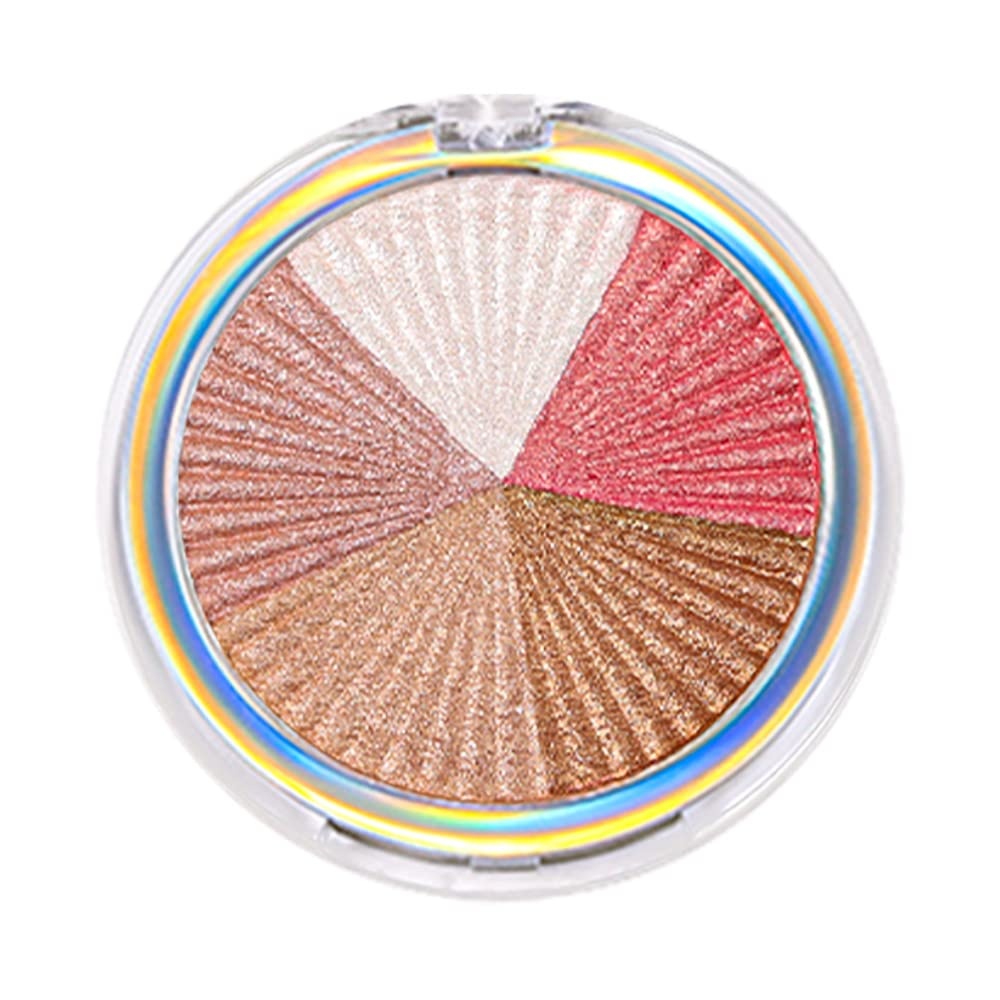
evpct Shimmer Highlighter Highlight Makeup Contour Palette iluminadores de maquillaje, 5 Colors Highlighter+Makeup White Shimmer Blush Bronzer and Makeup Highlighter Powder Palette Illuminators B02
Overview Item Form : Palette Finish Type : Shimmery Coverage : Light Brand : evpct Color : B02 (5 Colors) About this item ❤【Shimmer Highlighter Palette】 The highlighter palette is equipped with 5 Color highlights to create a perfect gloss, The highlighter palette with great shimmering effect, it can make you more charming and bling, can immediately lighten the skin,create a three-dimensional appearance. ❤【Long-wearing and Waterproof】Long Lasting Highlighter factor,Waterproof and Smudge,This highlighter makeup Powder will highlight your skin and escape the pale and lifeless.Gentle on the skin, light and soft, light a bright and clear make-up. ❤【Multi-purpose】Ideal for brightening cheekbones, eyelids, brow bones, inner corners and lip, with Light-diffusing pigments to enhance and perfect the skin, look great on any skin tone.Face highlighter&Face illuminator makeup palette. ❤【Multiple Occasions】Brighten, Long-lasting, Concealer, Oil Control, Whitening, Easy to Wear.Has good color rendering, can immediately lighten the skin, cover defects, create a three-dimensional appearance.Long Lasting Waterproof Sparkling Shimmer Highlighter Powder Palette for Parties, Cosplay,performances, weddings and music festivals. ❤【Perfect Gift】Lightweight, easy to carry, This Shimmer Highlighter Powder Palette can be used as a gift for best friends and family. It will be an ideal for girls or ladies on Daily use, Birthday Party,Cosmetic Show,Dance Party and Wedding Makeup and more.
Brand: evpct
Category: Health & Beauty > Personal Care > Cosmetics > Makeup > Face Makeup > Highlighters & Luminizers